Question: Please indicate a possible affordance area of the catch_soccer_ball that can be used for catching
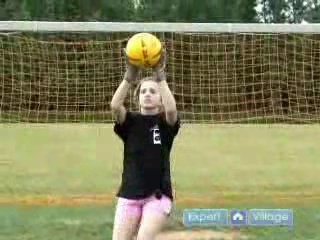
Answer: [122.5, 30, 164.5, 71]